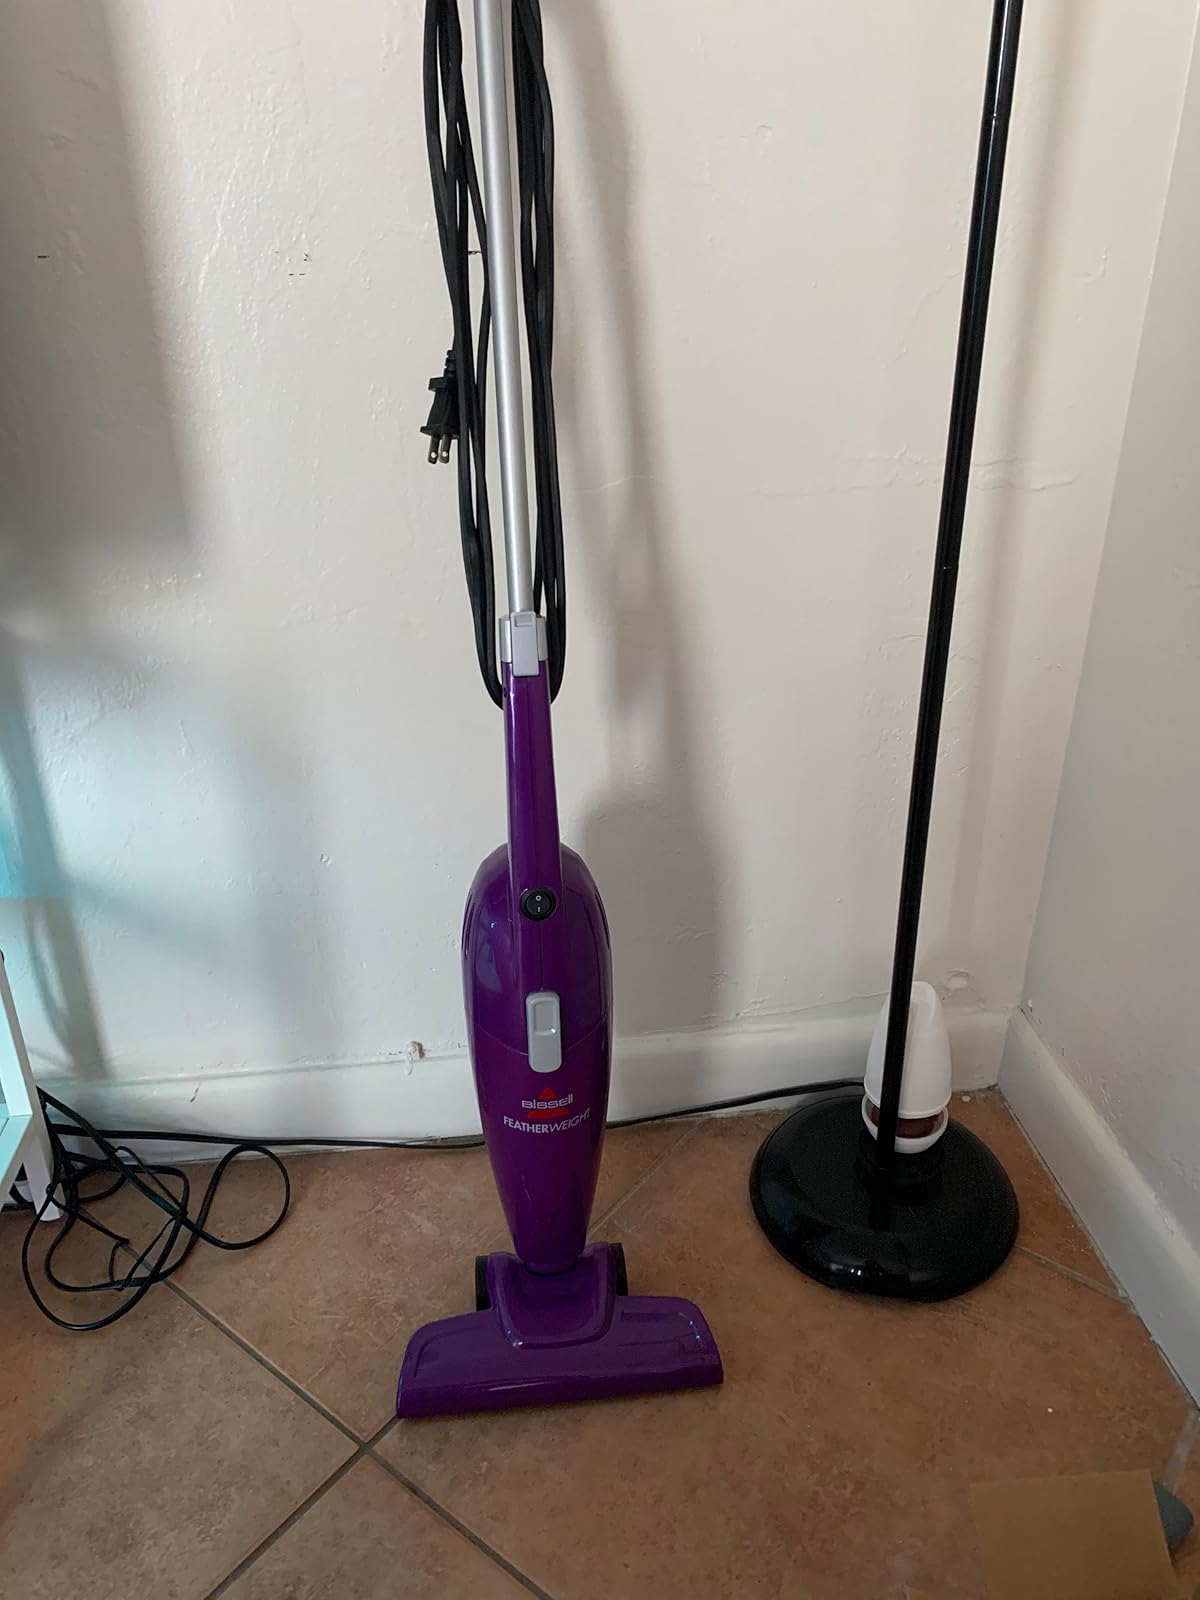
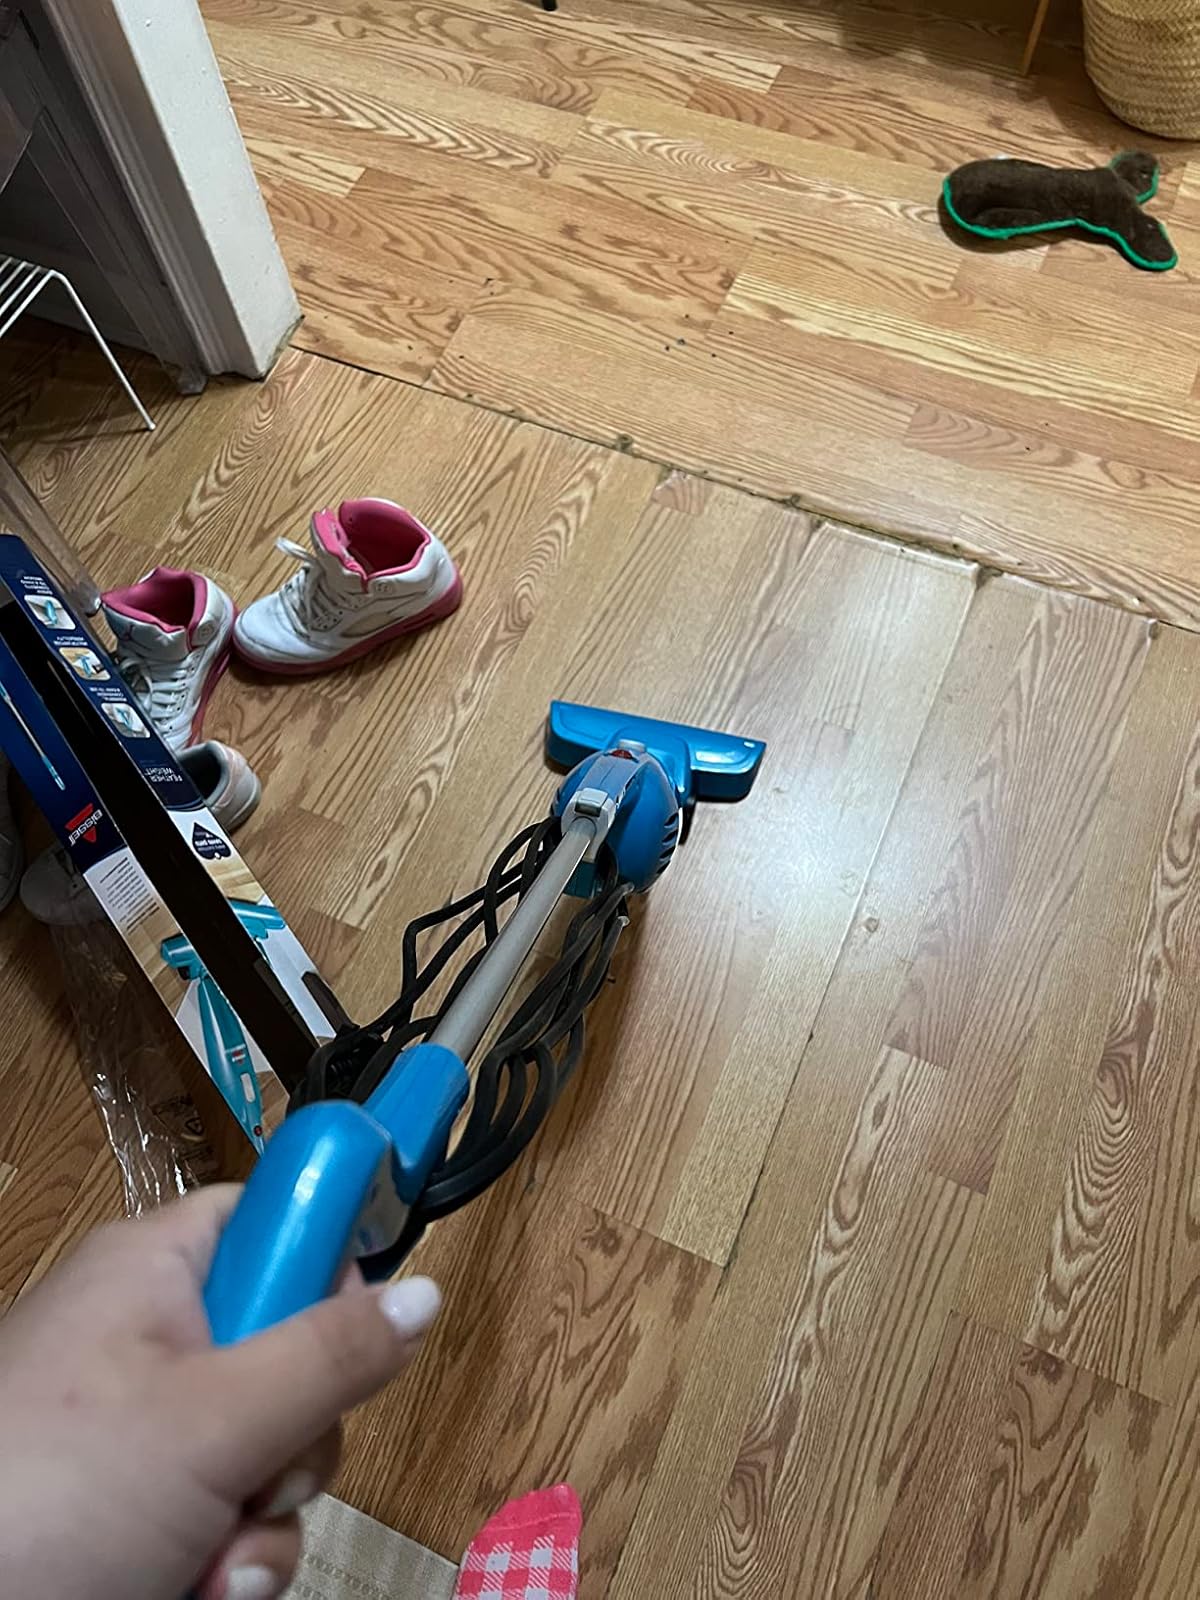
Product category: items_vacuum
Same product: no